The Last Day of Summer (2007 film)

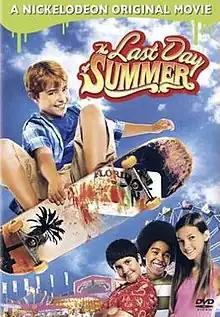
DVD cover

The Last Day of Summer is a 2007 American fantasy comedy television film directed by Blair Treu and written by Kent Pierce. It aired on Nickelodeon on July 20, 2007.